Voyager 1

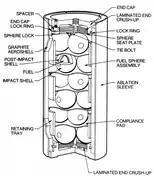
Diagram of RTG fuel container, showing plutonium-238 oxide spheres

"Voyager 1" has three radioisotope thermoelectric generators (RTGs) mounted on a boom. Each MHW-RTG contains 24 pressed plutonium-238 oxide spheres. The RTGs generated about 470 W of electric power at the time of launch, with the remainder being dissipated as waste heat. The power output of the RTGs declines over time due to the 87.7-year half-life of the fuel and degradation of the thermocouples, but they will continue to support some of its operations until at least 2025.